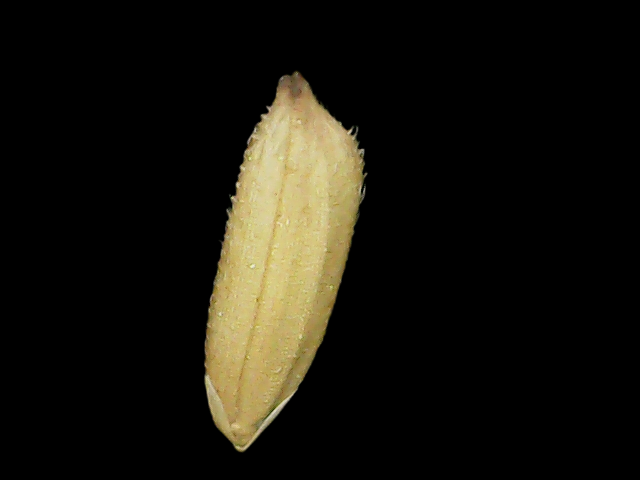
Rice variety: Binadhan23